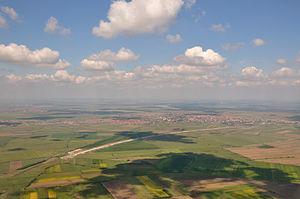
Dobanovci est une ville située en Serbie dans la municipalité de Surčin et sur le territoire de la Ville de Belgrade. Au recensement de 2011, elle comptait 7 928 habitants.
Batajnica est un quartier de Belgrade, la capitale de la Serbie. Il est situé dans la municipalité urbaine de Zemun. Au recensement de 2002, il comptait 30 172 habitants.